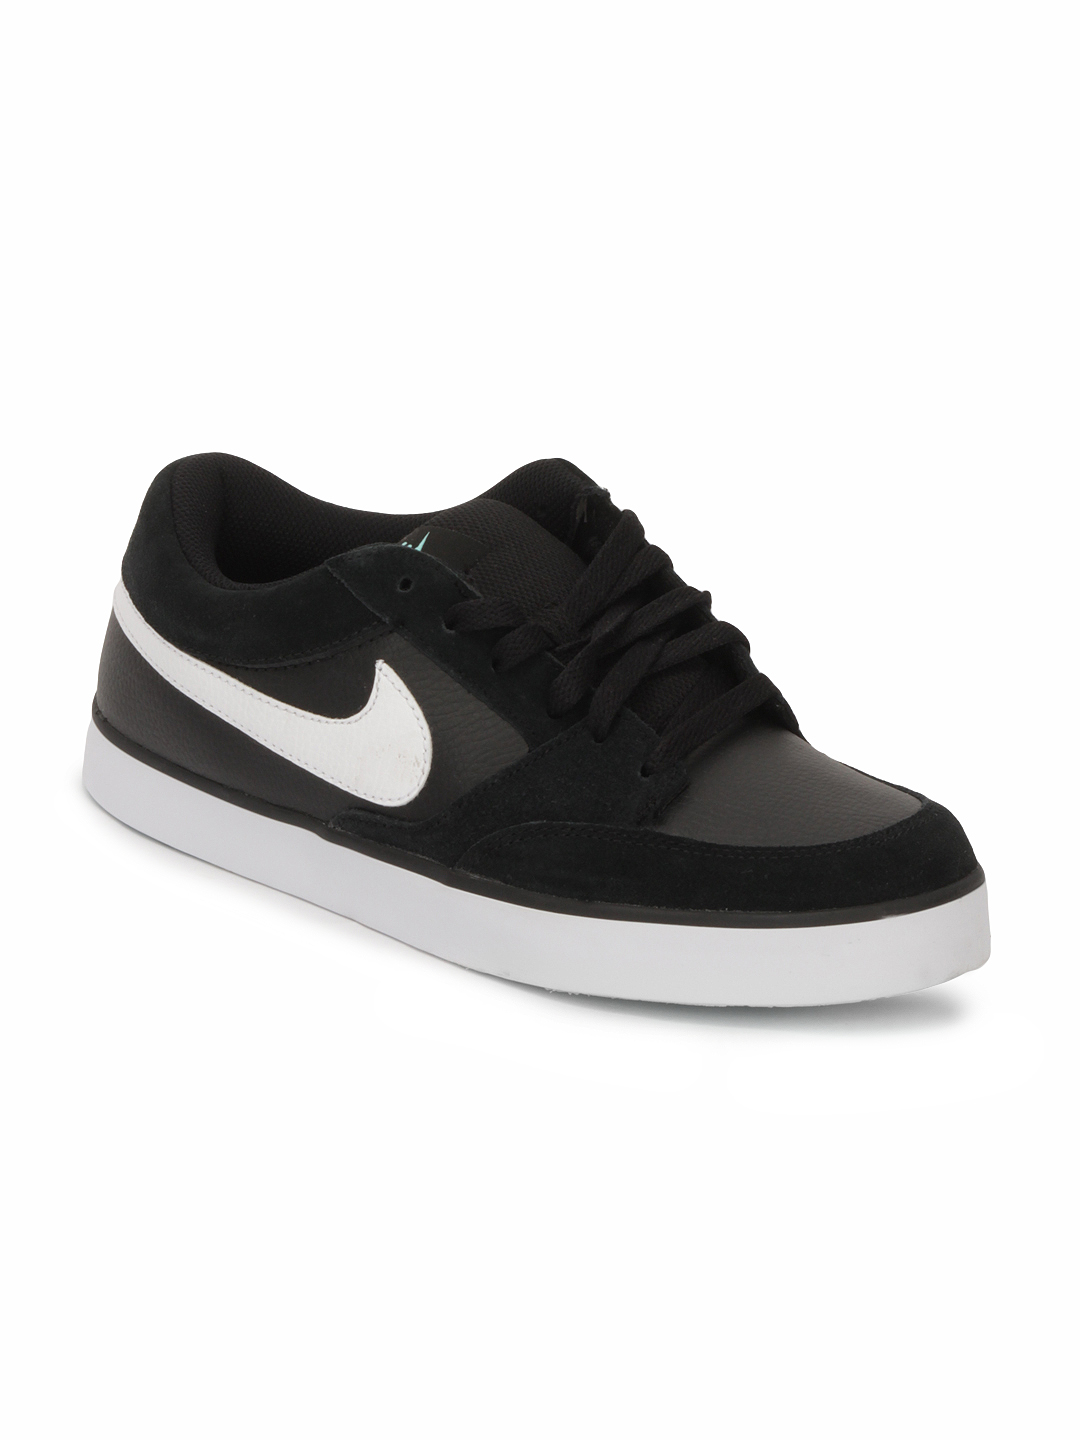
Nike Men Avid Black Casual Shoes
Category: Footwear / Shoes / Casual Shoes
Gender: Men
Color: Black
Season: Summer 2012
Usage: Casual